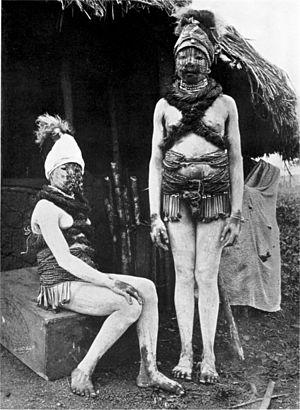
La société Sande, appelé aussi zadegi, bundu, bundo ou bondo, est une société initiatique féminine du Liberia, de la Sierra Leone et de la Côte d'Ivoire. La société Sande initie les jeunes femmes au passage à l'âge adulte par des rituels incluant des mutilations génitales féminines. Ses partisans allèguent que cela augmente la fertilité et permet d'inculquer des notions de morale ainsi que d'inciter à un comportement sexuel adéquat afin de maintenir un intérêt durable pour le bien de la communauté. La société prend en charge les intérêts sociaux et politiques des femmes, et promeut la solidarité avec le Poro, son pendant masculin.